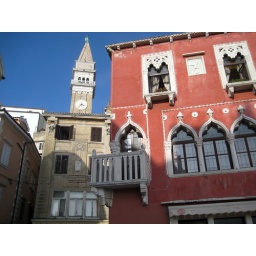
Venetian house in Tartinijev trg. The bell tower on the background.